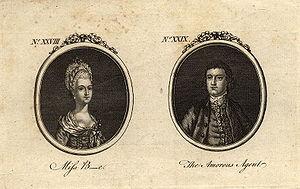
John Calcraft l'aîné, de Rempstone dans le Dorset et d'Ingress dans le Kent, était un agent de l'armée anglaise et un homme politique.